Sri Lanka

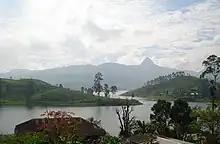
A view of Sripada from Maskeliya

Sri Lanka, an island in South Asia shaped as a teardrop or a pear/mango, lies on the Indian Plate, a major tectonic plate that was formerly part of the Indo-Australian Plate. It is in the Indian Ocean southwest of the Bay of Bengal, between latitudes 5° and 10° N, and longitudes 79° and 82° E. Sri Lanka is separated from the mainland portion of the Indian subcontinent by the Gulf of Mannar and Palk Strait. According to Hindu mythology, a land bridge existed between the Indian mainland and Sri Lanka. It now amounts to only a chain of limestone shoals remaining above sea level. Legends claim that it was passable on foot up to 1480 CE, until cyclones deepened the channel. Portions are still as shallow as , hindering navigation. The island consists mostly of flat to rolling coastal plains, with mountains rising only in the south-central part. The highest point is Pidurutalagala, reaching above sea level.